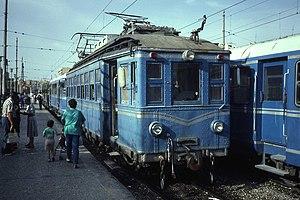
Trains de banlieue à propulsion électrique dans la gare de Pont de Fusta, à Valence, en Espagne. Depuis cette photo, prise en 1987, la gare de Pont de Fusta a été totalement refaite. Un tunnel prolonge aujourd'hui les lignes de banlieue vers le centre-ville. 한국어: 1987년 스페인 발렌시아 지역 ""Pont de Fusta""역의 전기동차. Català: Tren elèctric dels Ferrocarrils de Via Estreta en l'antiga estació del Pont de Fusta (València, 1987)."